Calvin Hall (building)

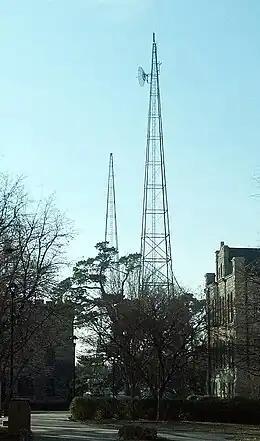
KSAC Radio Towers

Calvin Hall is named in honor of Henrietta Willard Calvin, a librarian and professor of Domestic Science. The building was originally constructed and finished in 1908 as the Domestic Science and Art Hall. The building contained the College of Home Economics. In 1959 the building began to undergo some remodeling, and the College of Home Economics moved to Justin Hall. Once the remodeling was finished, the Department of Business Administration moved in. In 1962, the Department of Business Administration was renamed the School of Commerce. A short time later, in 1963, the School of Commerce was renamed the College of Commerce. Finally, in 1970, the College of Commerce was renamed the current name, the College of Business Administration. After the construction of the new business building on K-State campus, Calvin Hall is now the home to the Deans Office of Arts and Sciences as of January 2017.